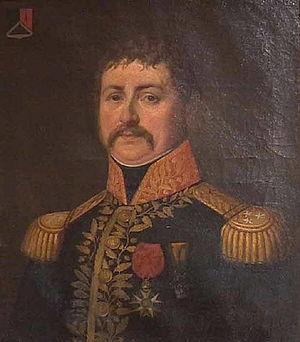
André Joseph Boussart, ou Boussard, né le 13 novembre 1758 à Binche dans la province de Hainaut et mort le 10 août 1813 à Bagnères-de-Bigorre, dans les Hautes-Pyrénées, est un général français de la Révolution et de l’Empire. Belge de naissance, il participe à l'insurrection brabançonne contre l'Autriche et, après l'échec de cette dernière, part pour la France où il s'engage dans l'armée révolutionnaire. Promu au grade de général de brigade pendant la campagne d'Égypte, il rentre en France peu après et y occupe pendant un temps des commandements secondaires.